Carla Turco

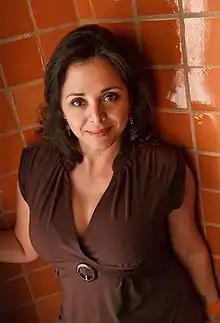
Carla Turco

Carla Turco is an Argentine-American television personality, designer, and community advocate. A native of Bahía Blanca, Argentina, Turco moved in adolescence to New Orleans, Louisiana, with her family in 1985. Since 2002, Carla has been based in Tucson, Arizona. She received a B.A. in Architecture from Louisiana State University, and is the principal and creator of the graphic design firm Nontextual Matters. She has recently worked on projects for the United States Postal Service, designing cachet and cancellation collateral for US stamps, including one dedicated to martyred Mexican-American journalist Rubén Salazar.